UV-Vis absorption spectroelectrochemistry

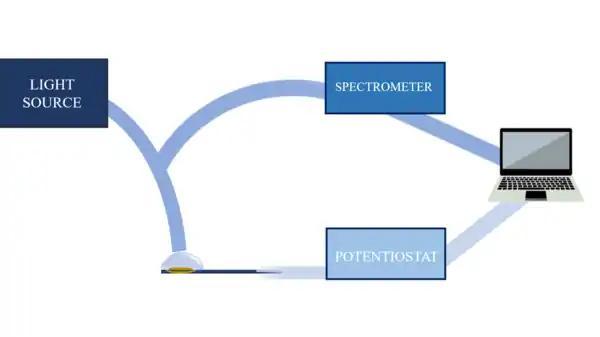
Normal reflection scheme

The parallel configuration or long optical path-length arrangement only provides information about the spectral changes that occur in the solution adjacent to the working electrode surface, improving the sensitivity to soluble compounds because the length of the optical pathway can be as longer as the length of the electrode.